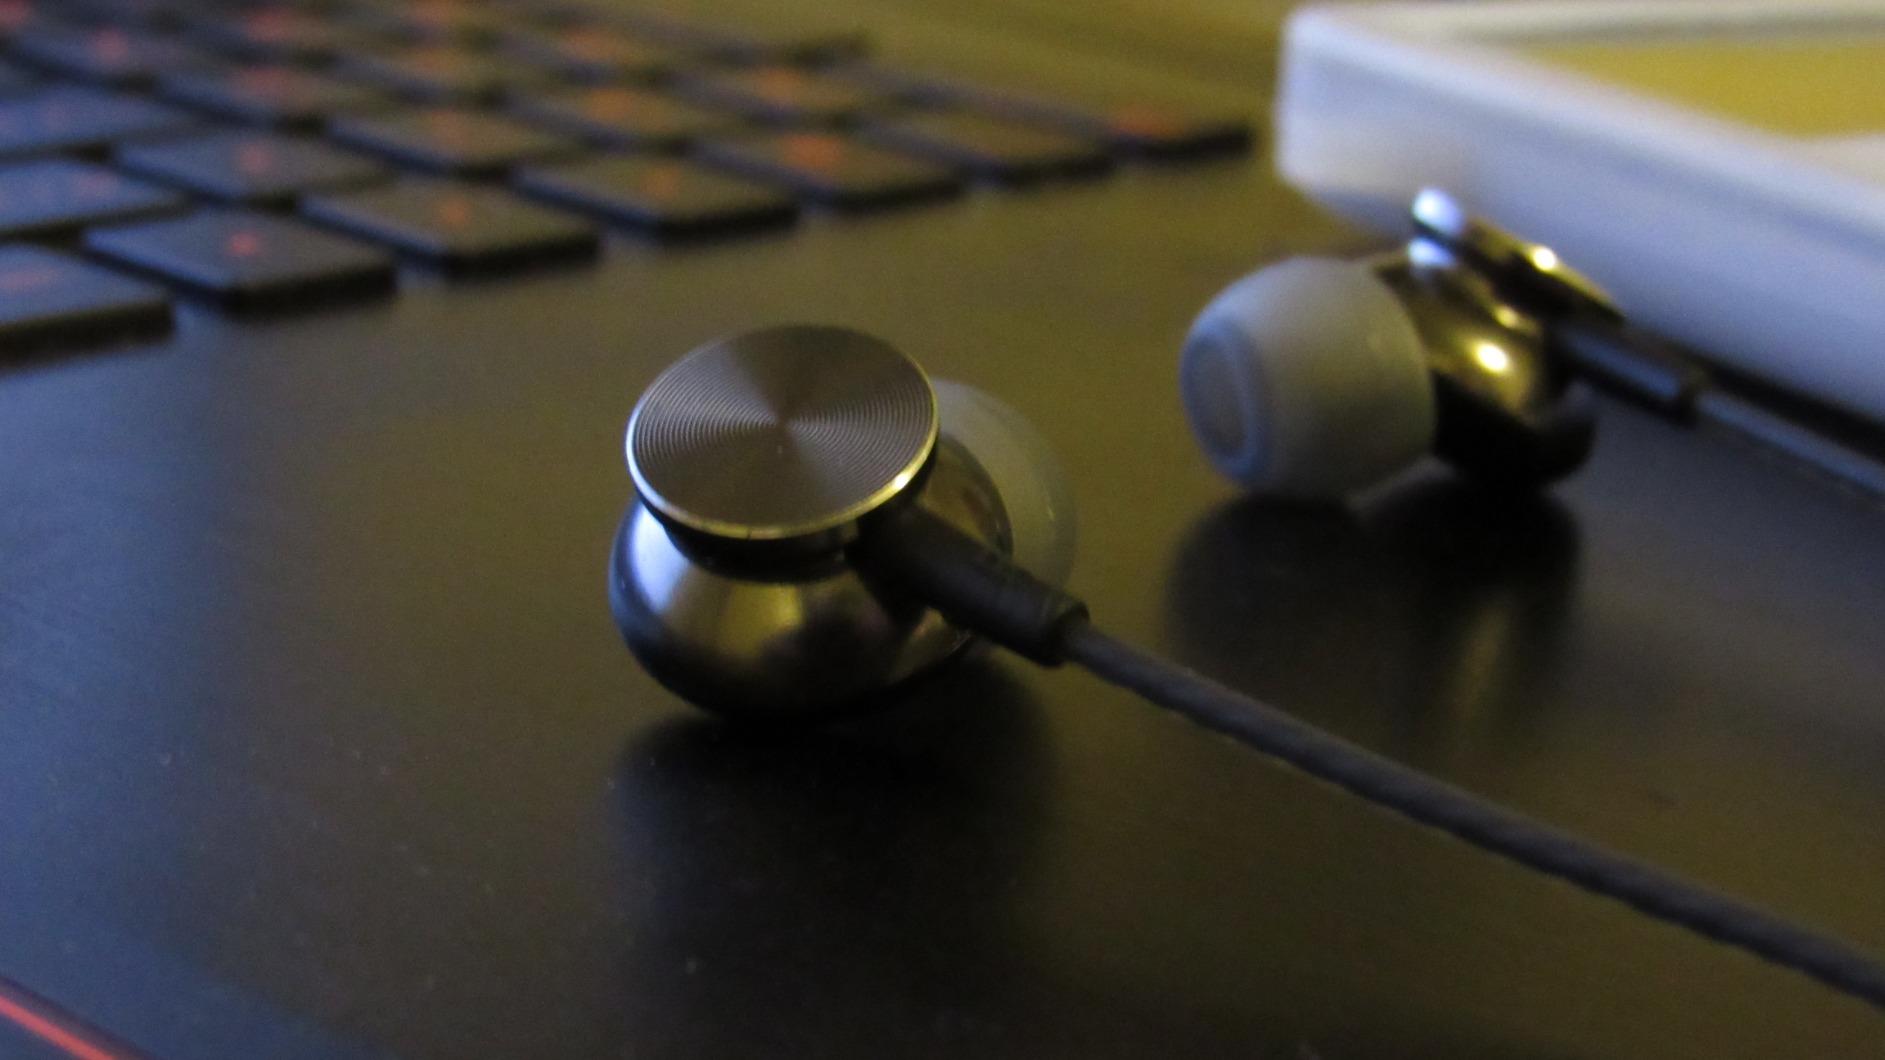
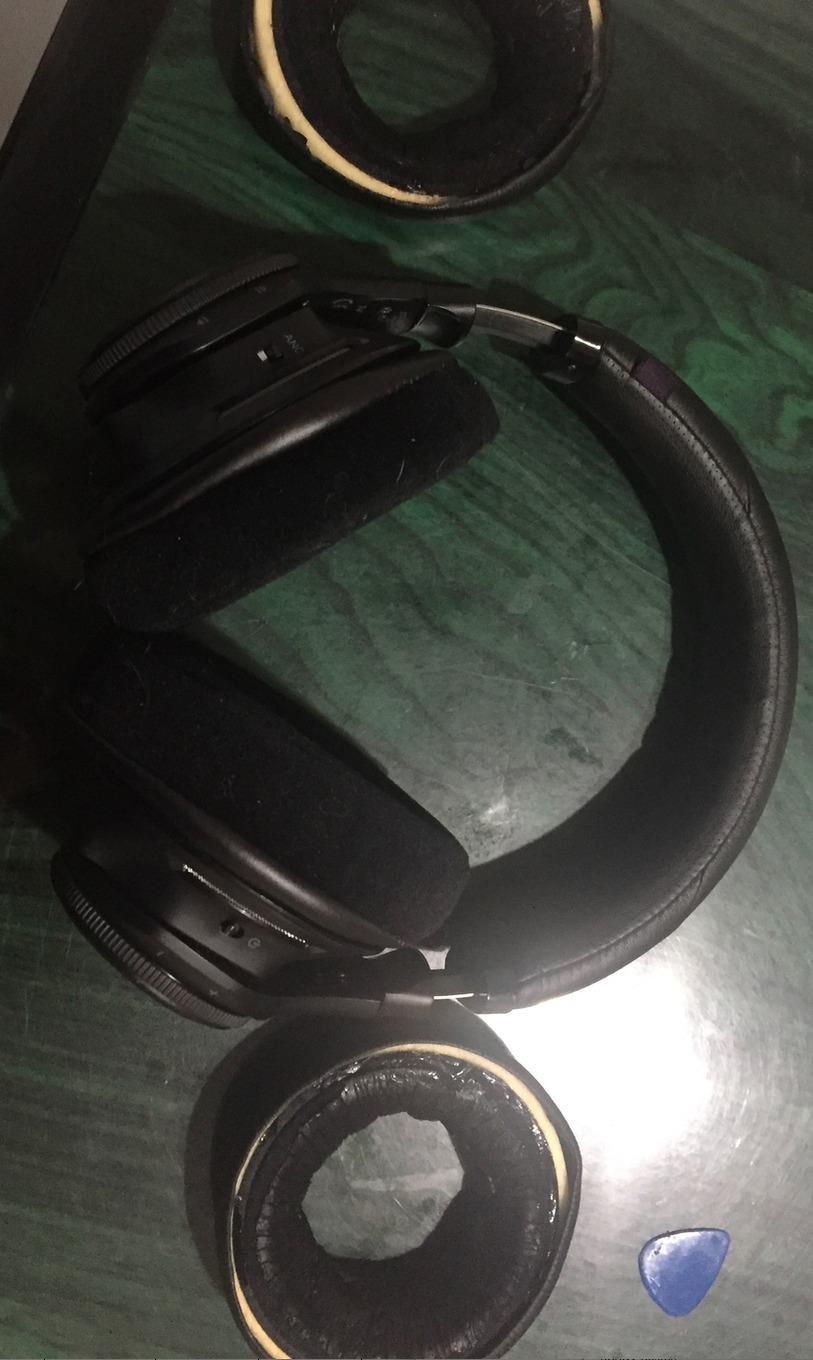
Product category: headphones
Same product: no